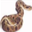
Label: snake